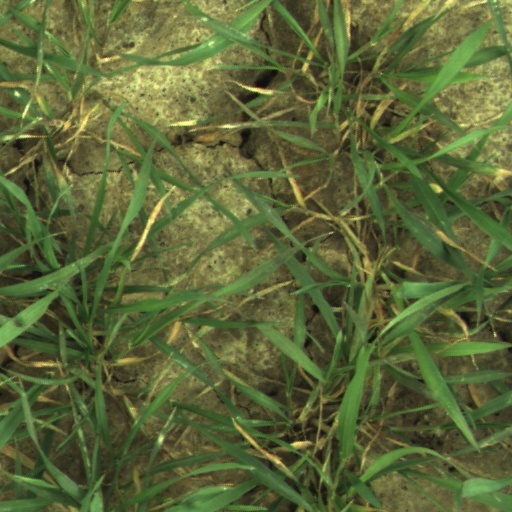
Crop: wheat